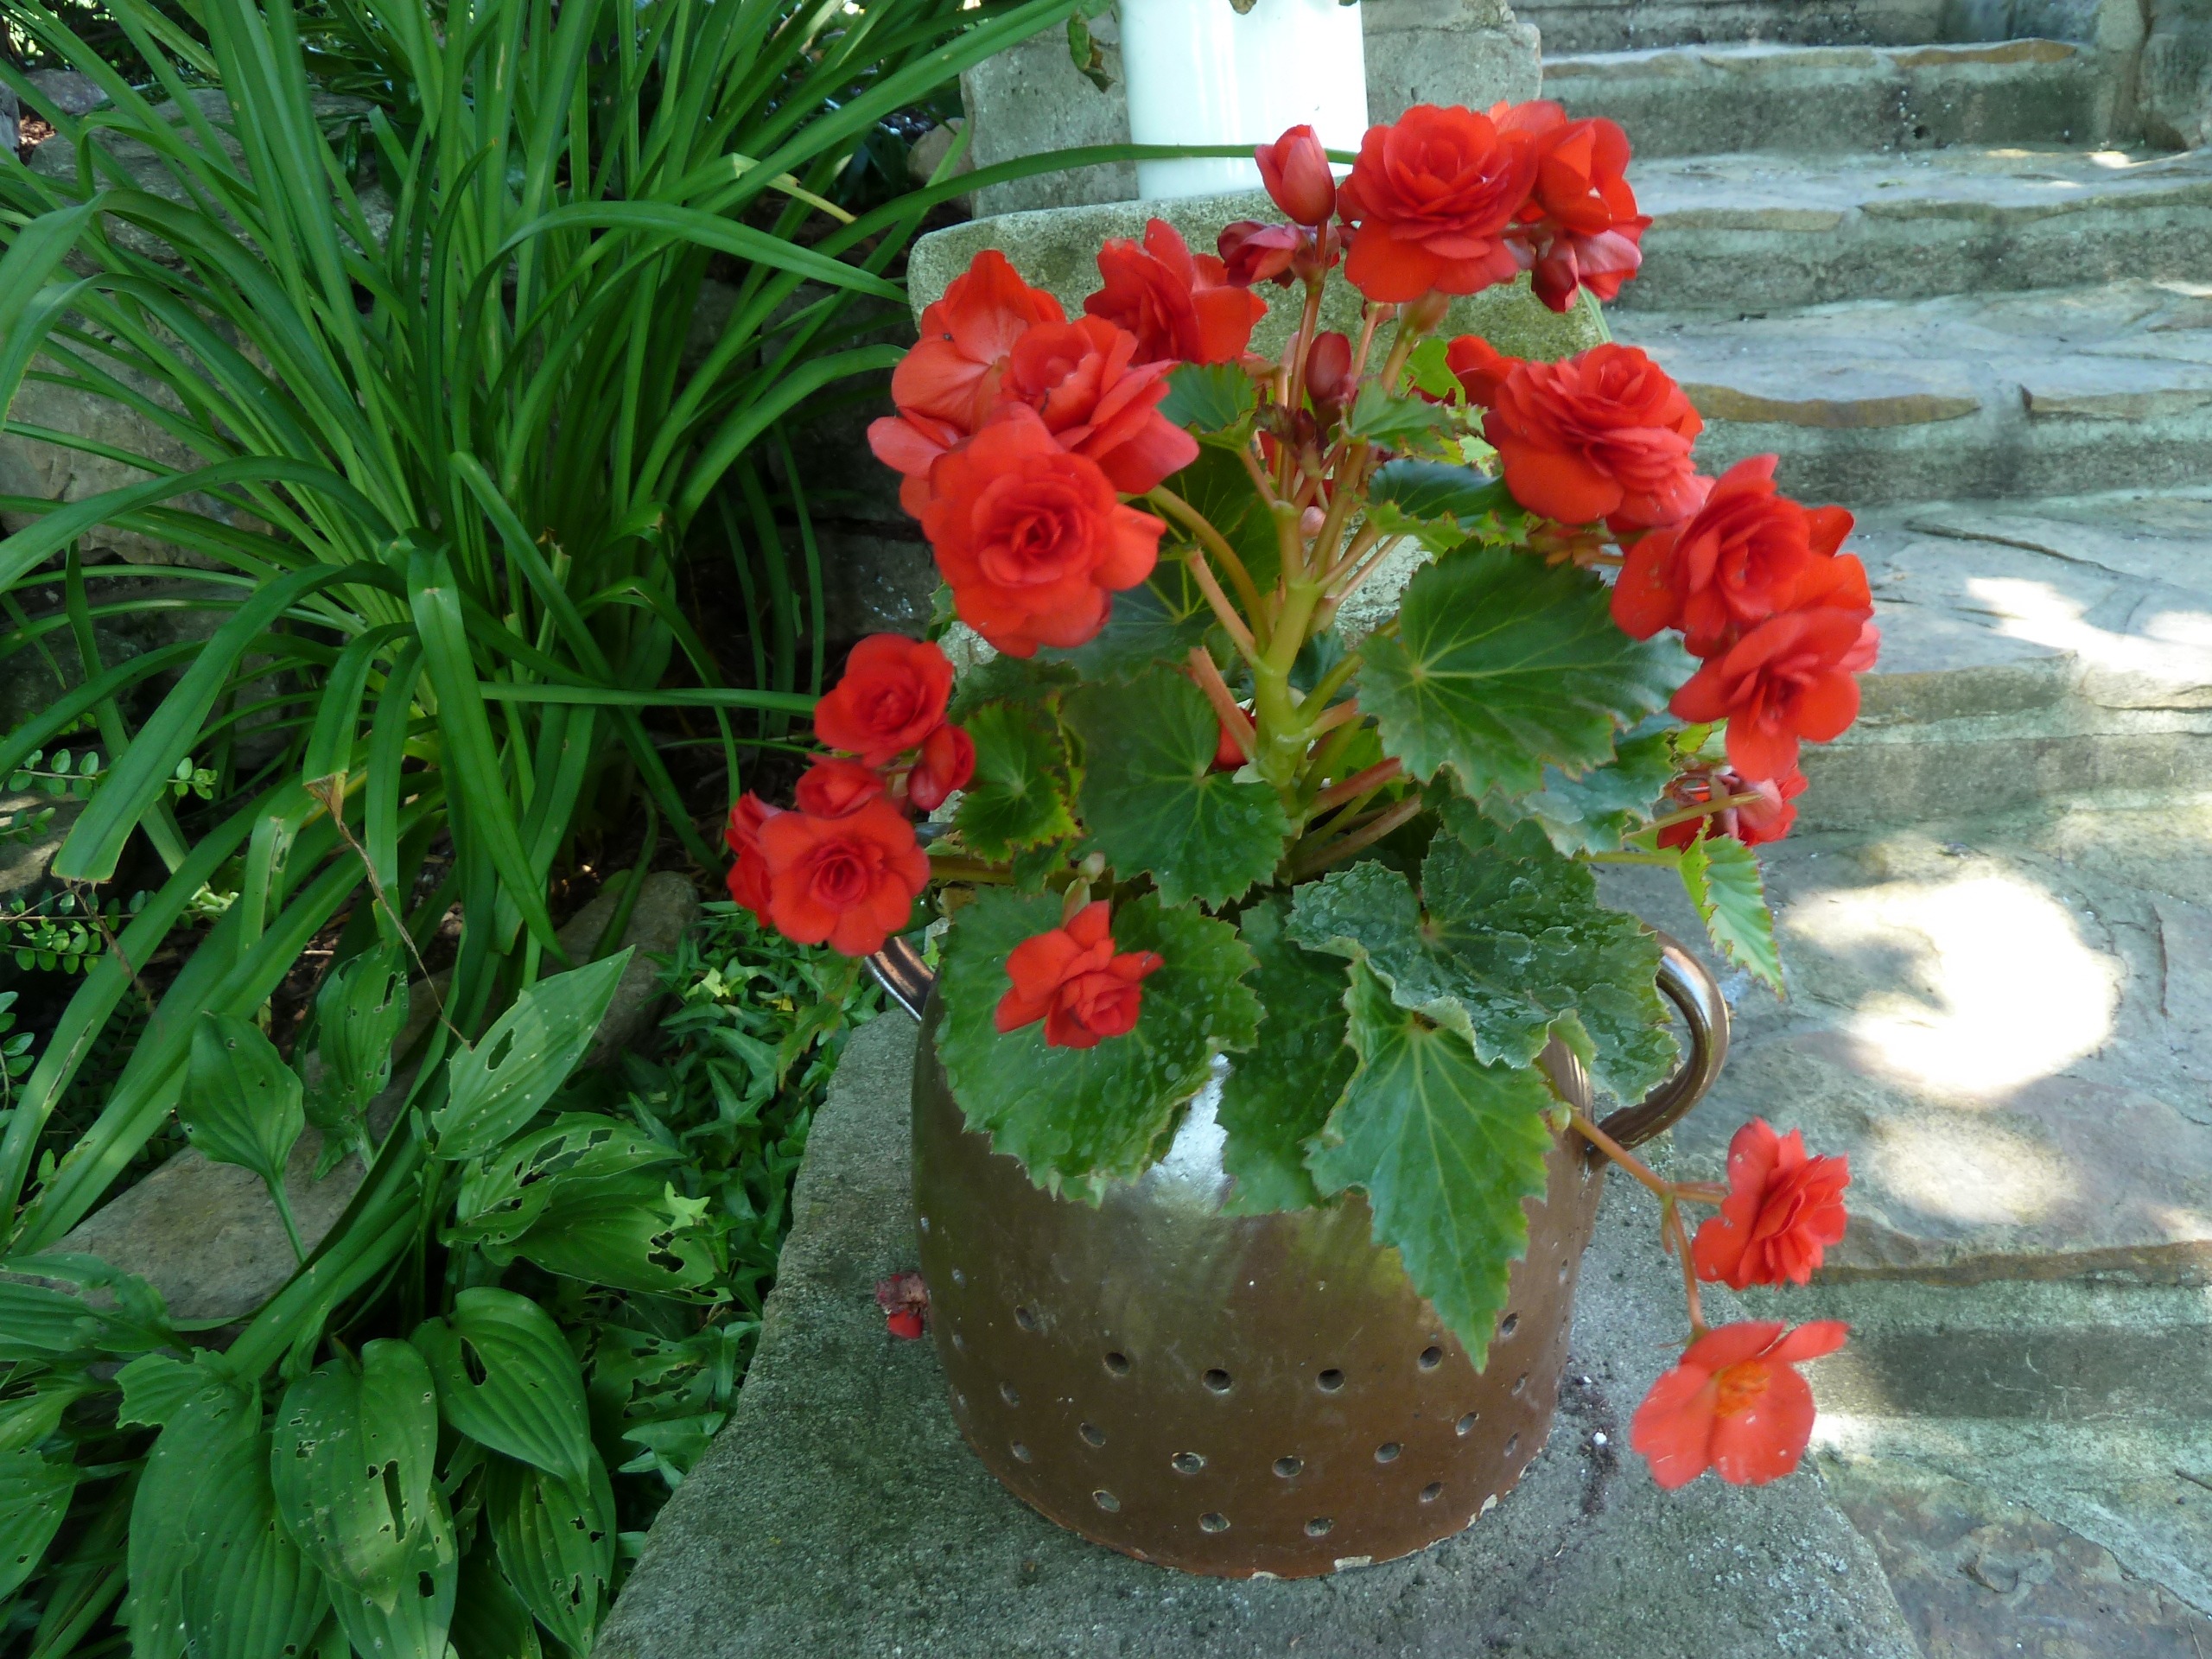
nature, plant, flower, red, herb, garden, flora, floristry, begonia, flowering plant, potted flowers, annual plant, land plant